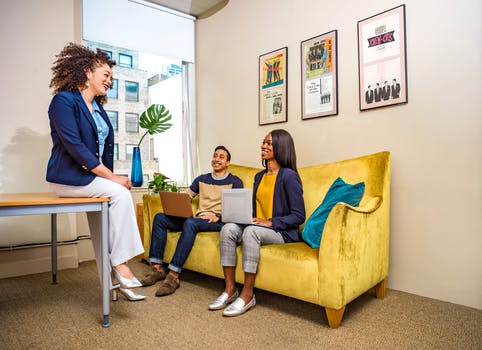
Label: No Watermark